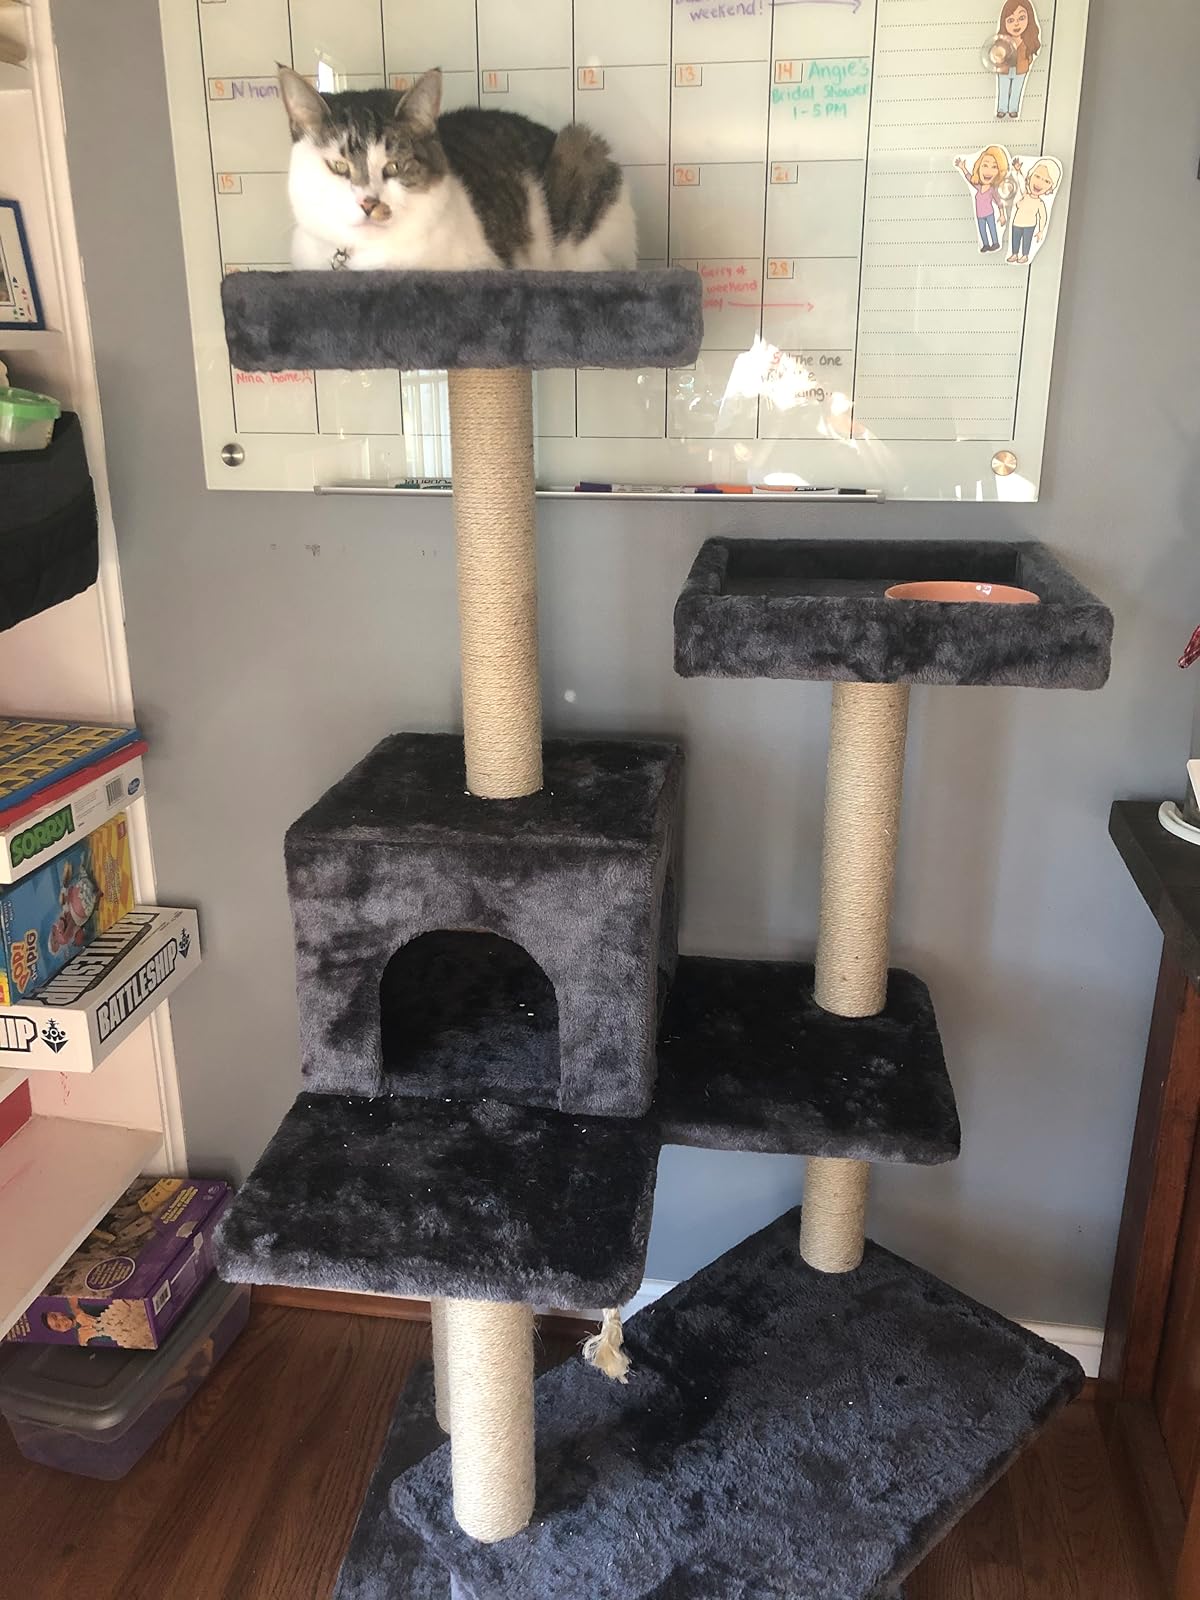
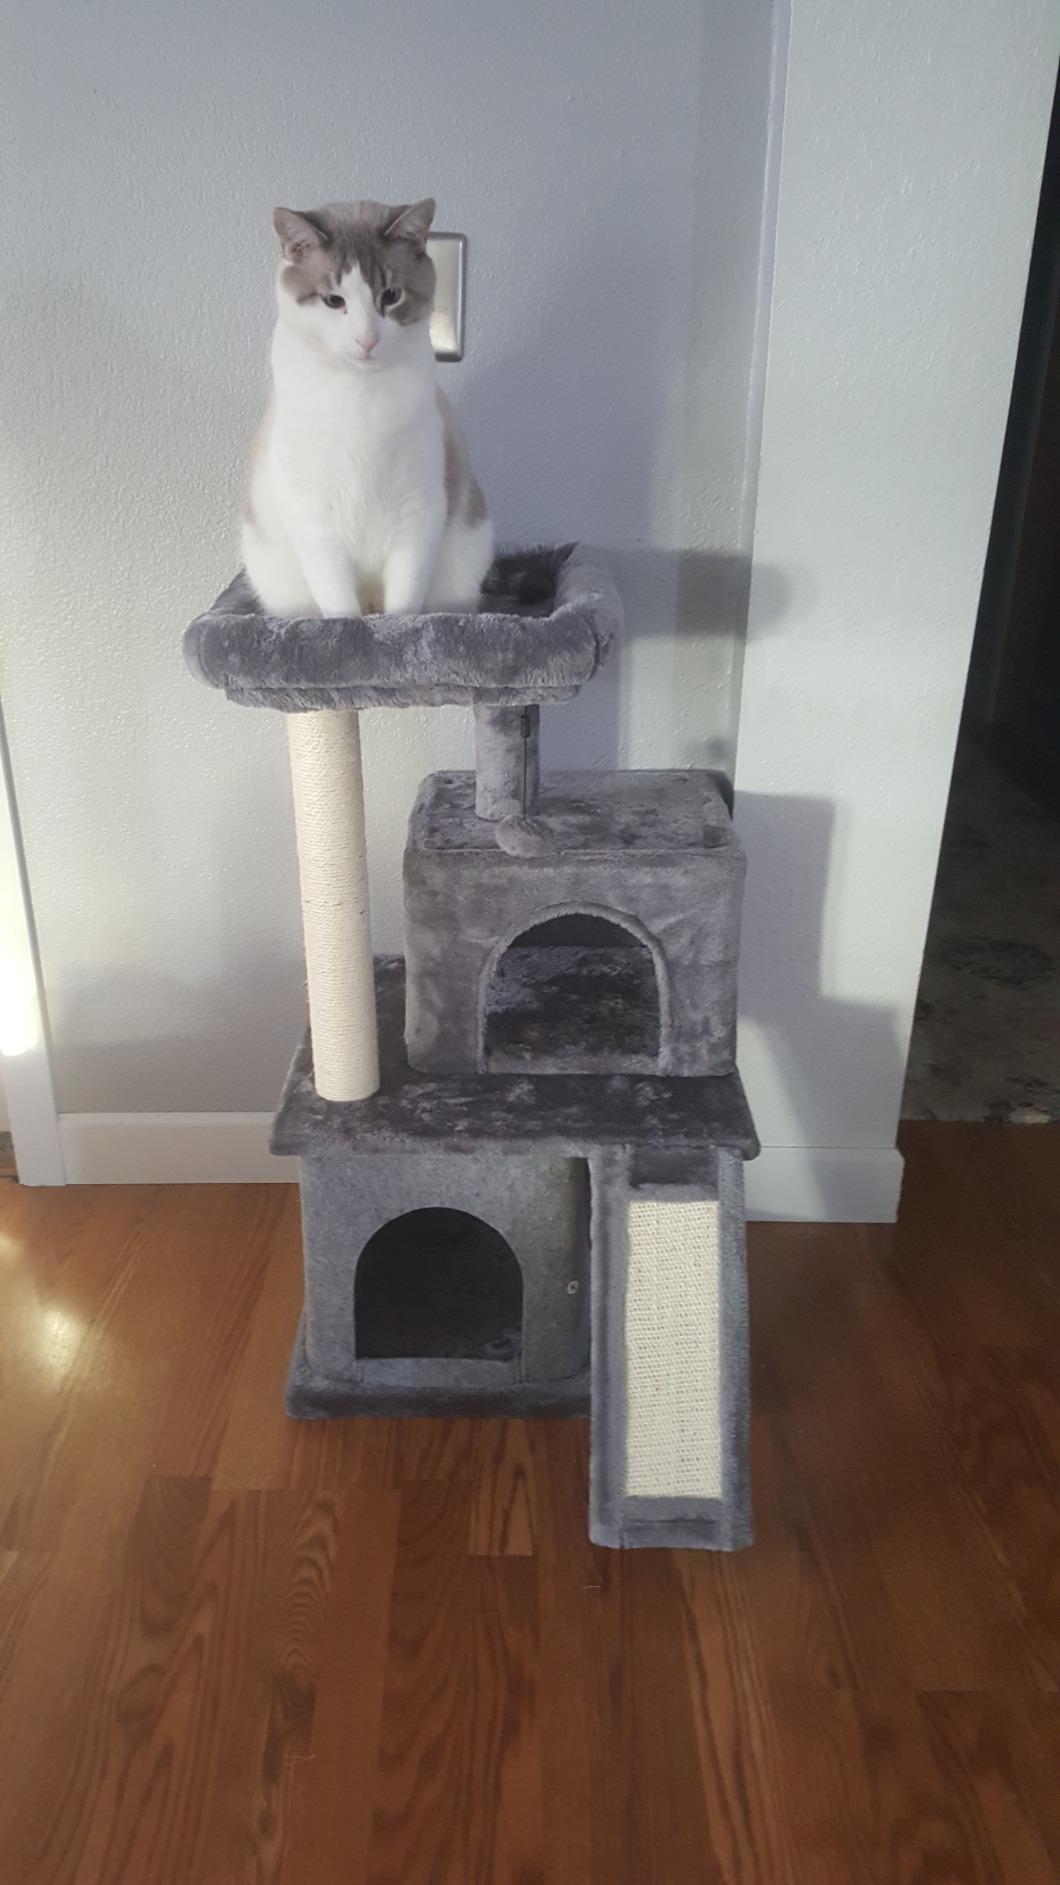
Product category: items_cat tree
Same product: no